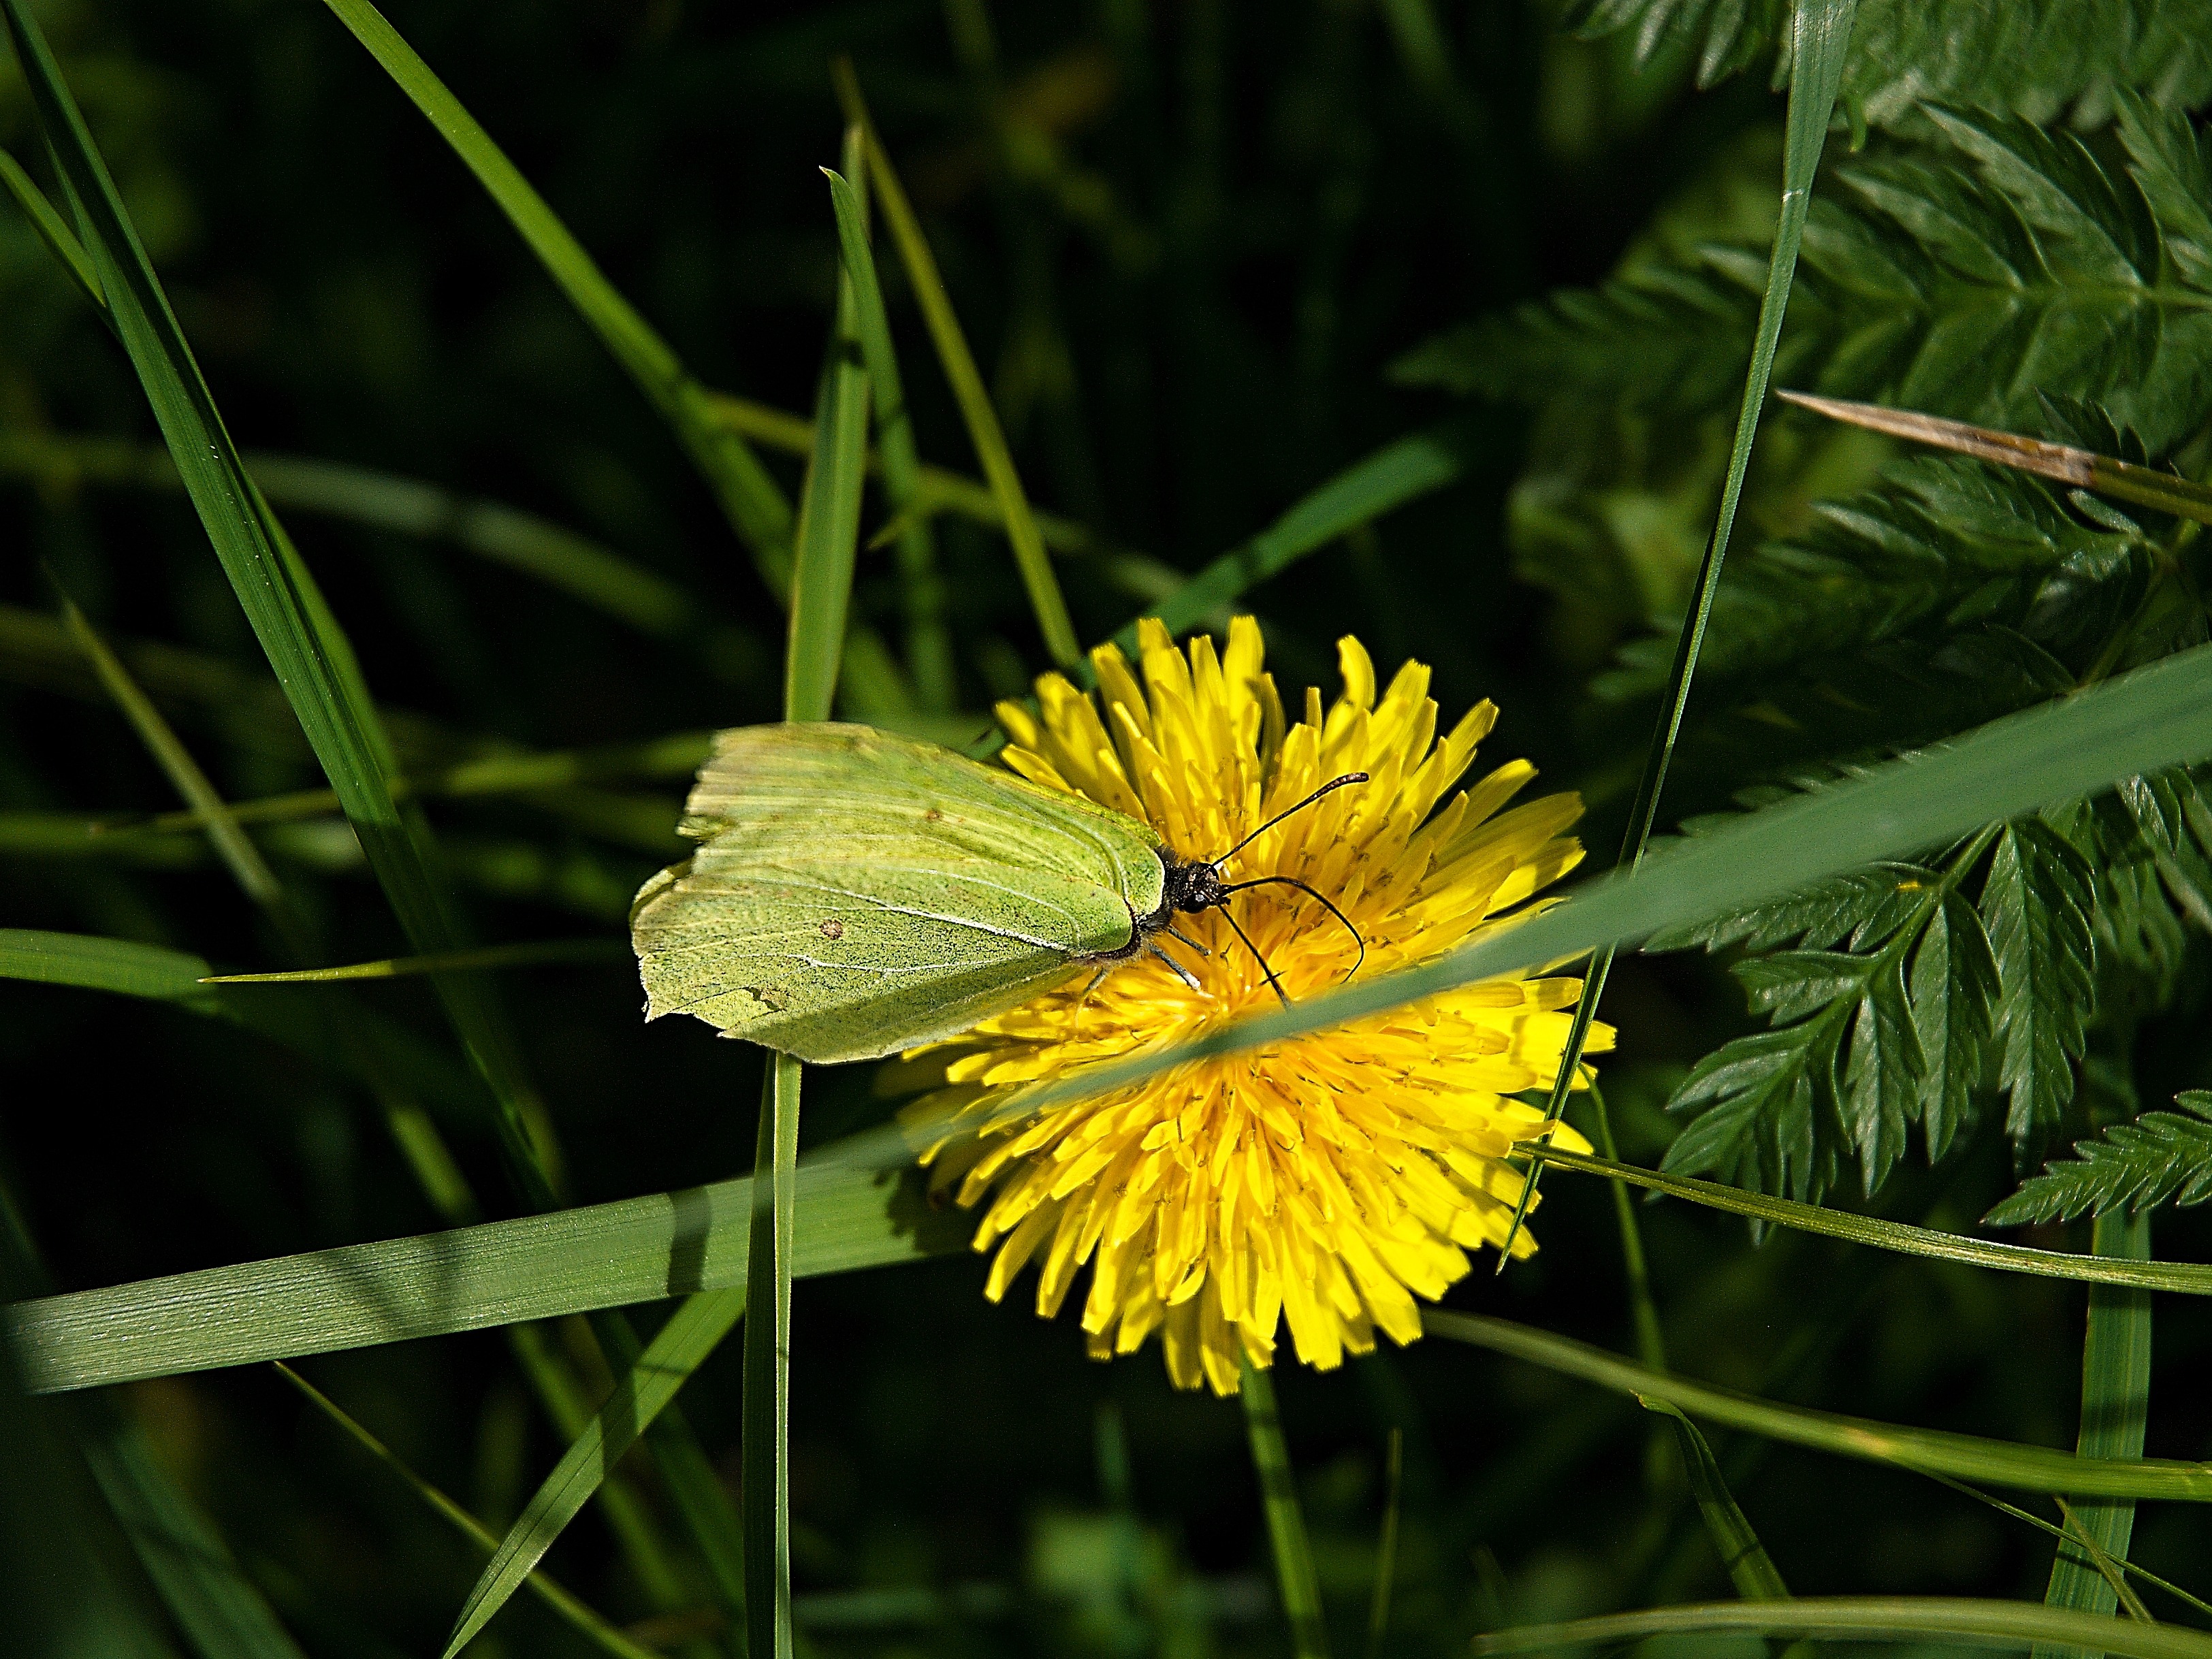
nature, grass, plant, meadow, dandelion, prairie, leaf, flower, green, insect, macro, botany, butterfly, yellow, flora, fauna, invertebrate, wildflower, nectar, pieridae, medical, macro photography, flowering plant, plant stem, land plant, moths and butterflies, lu sek